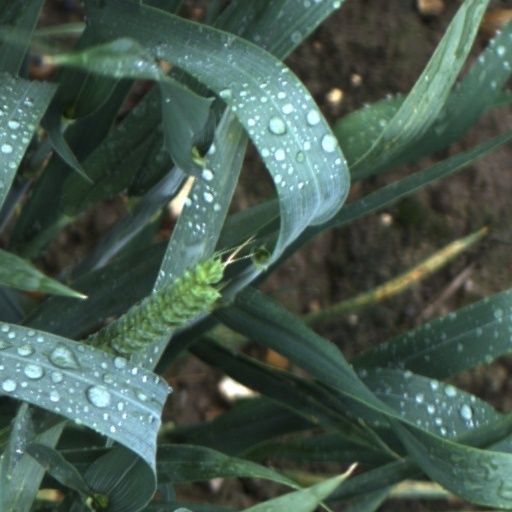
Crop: wheat